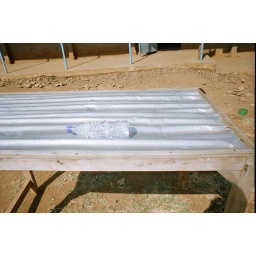
Example of a SODIS bottle on a SODIS table during a field visit to a rural school to see SODIS in action